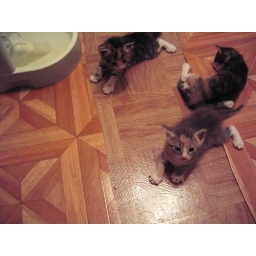
The Big Fluff, the Grey One, and another kitten I can't identify near the water fountain.